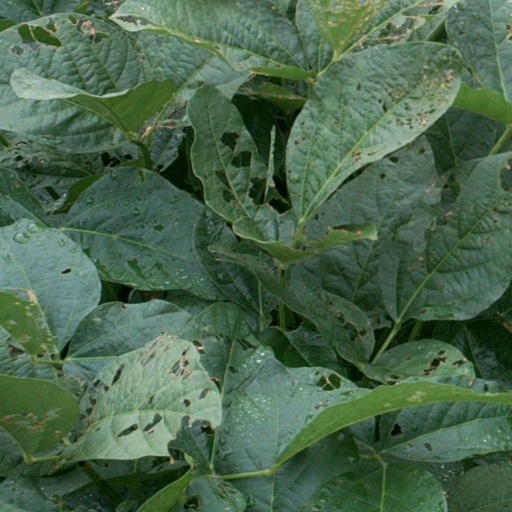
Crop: soybean